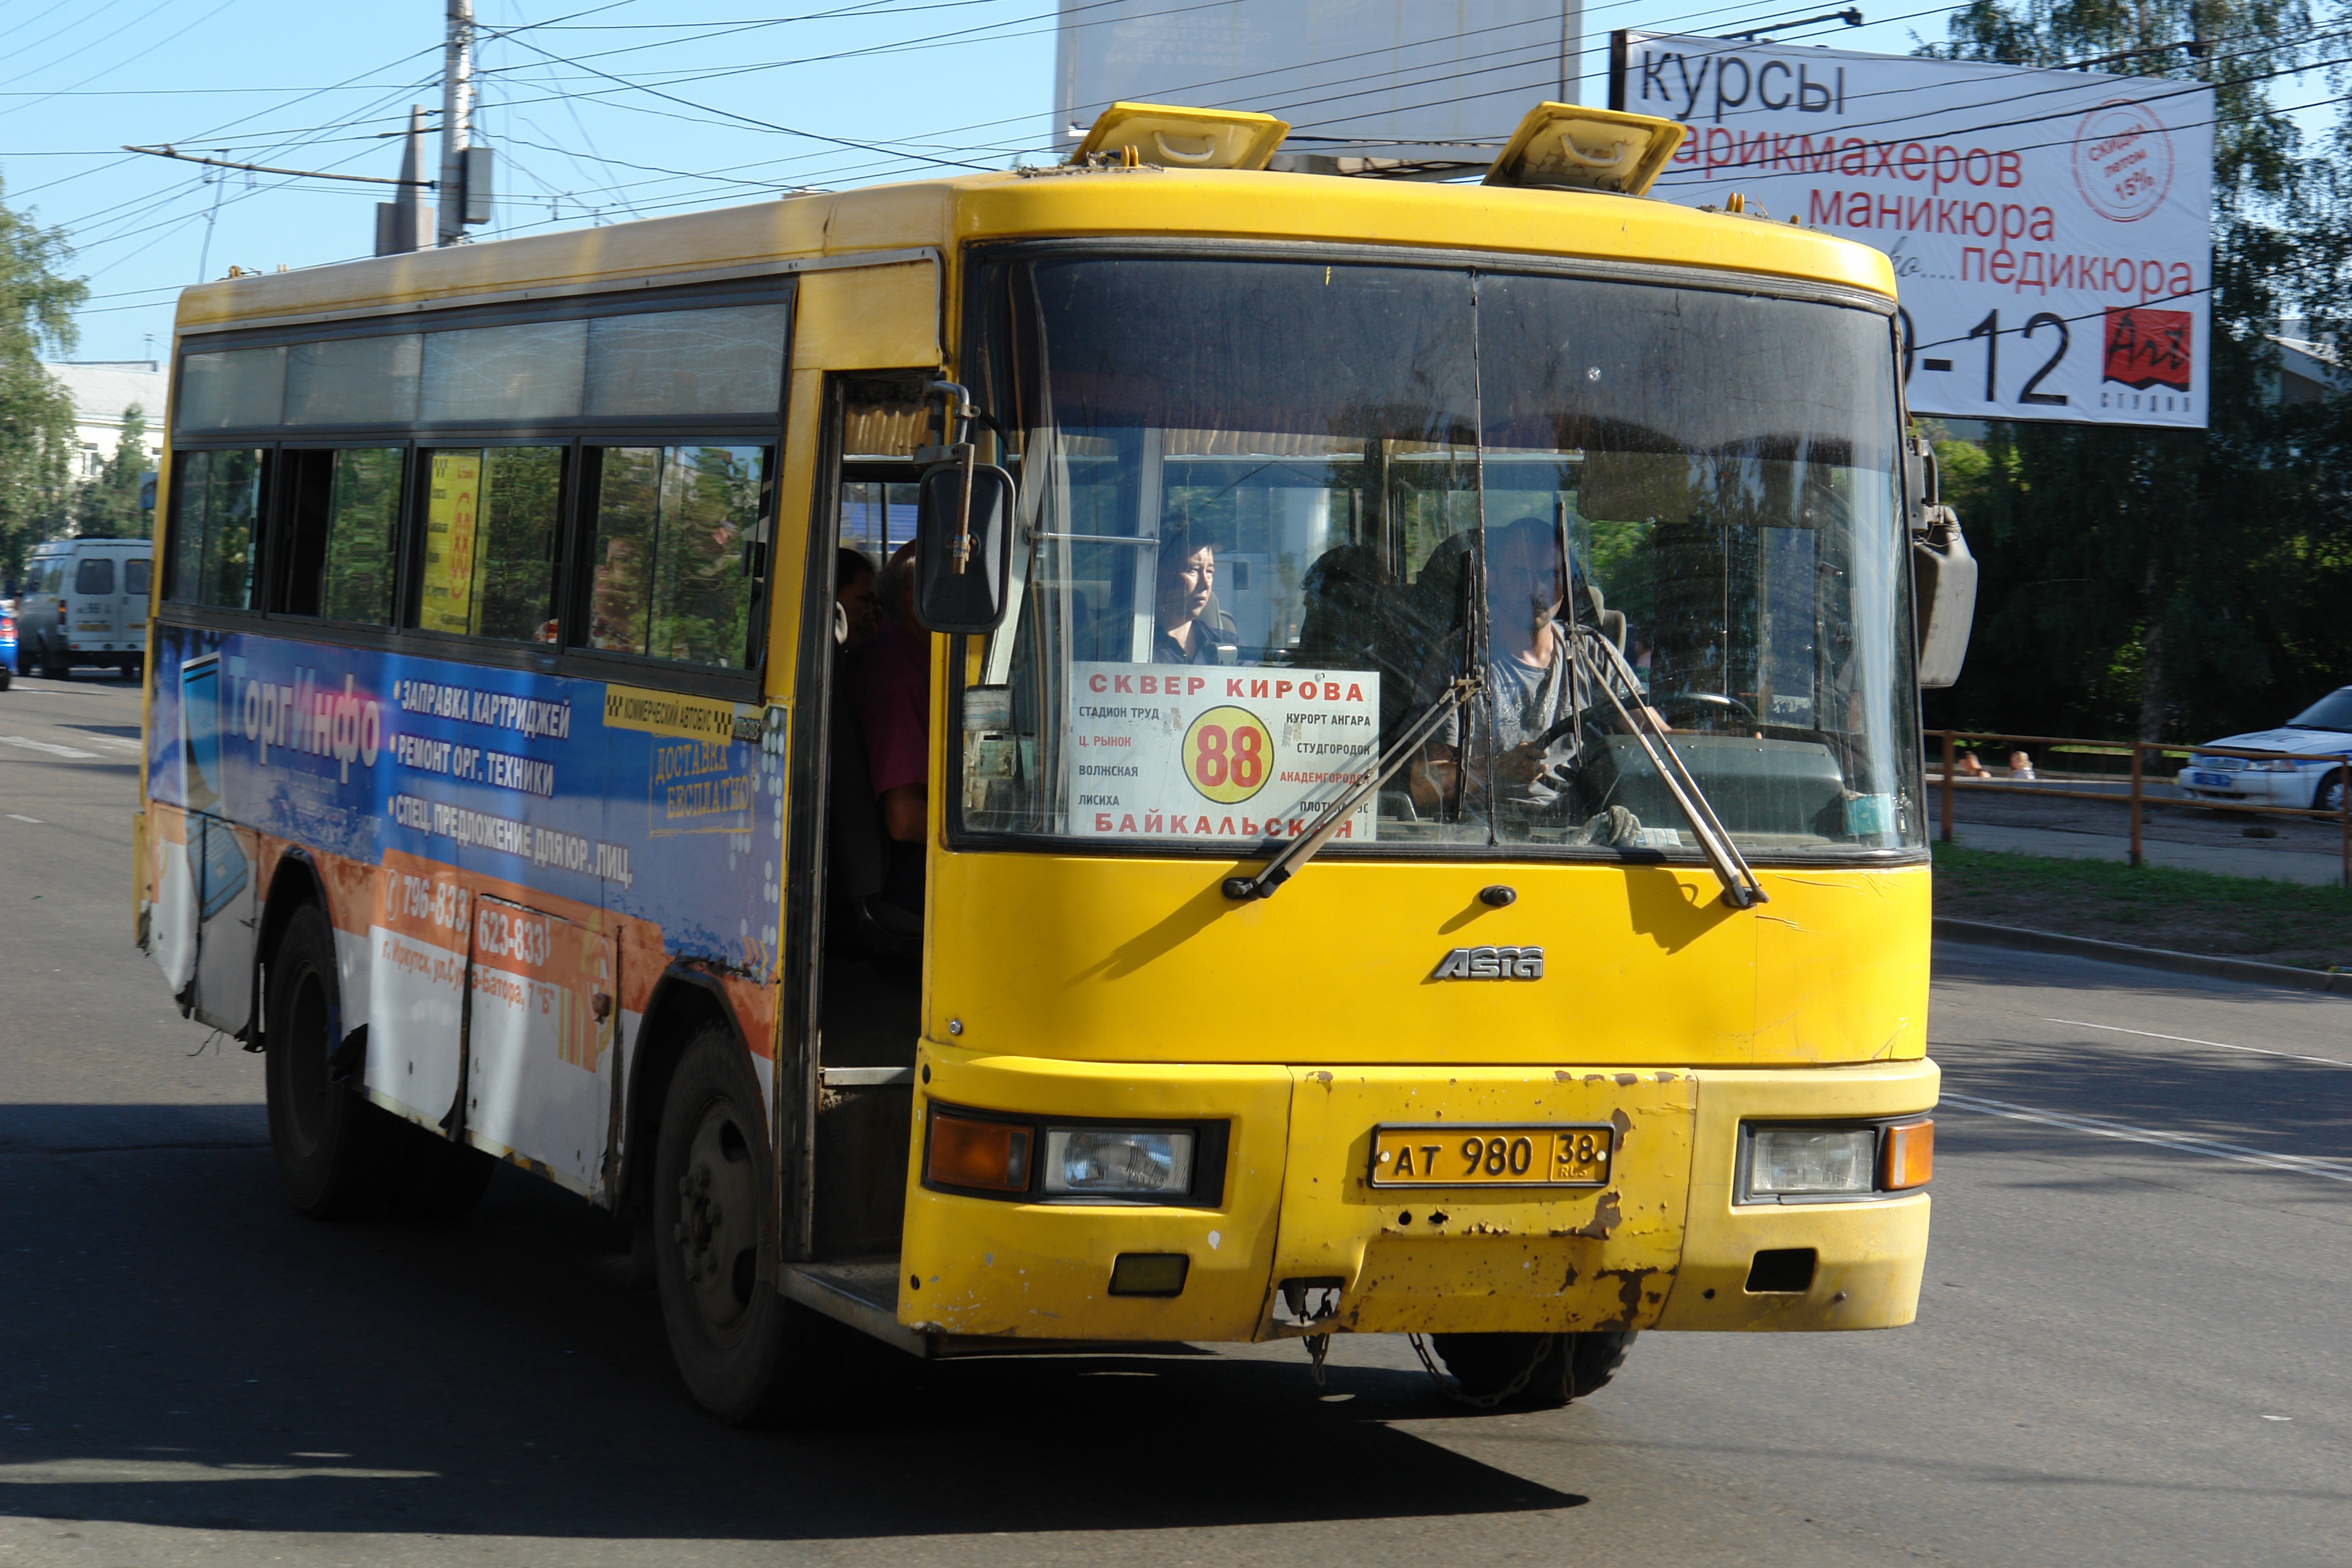
transport, vehicle, public transport, bus, public, russia, land vehicle, mode of transport